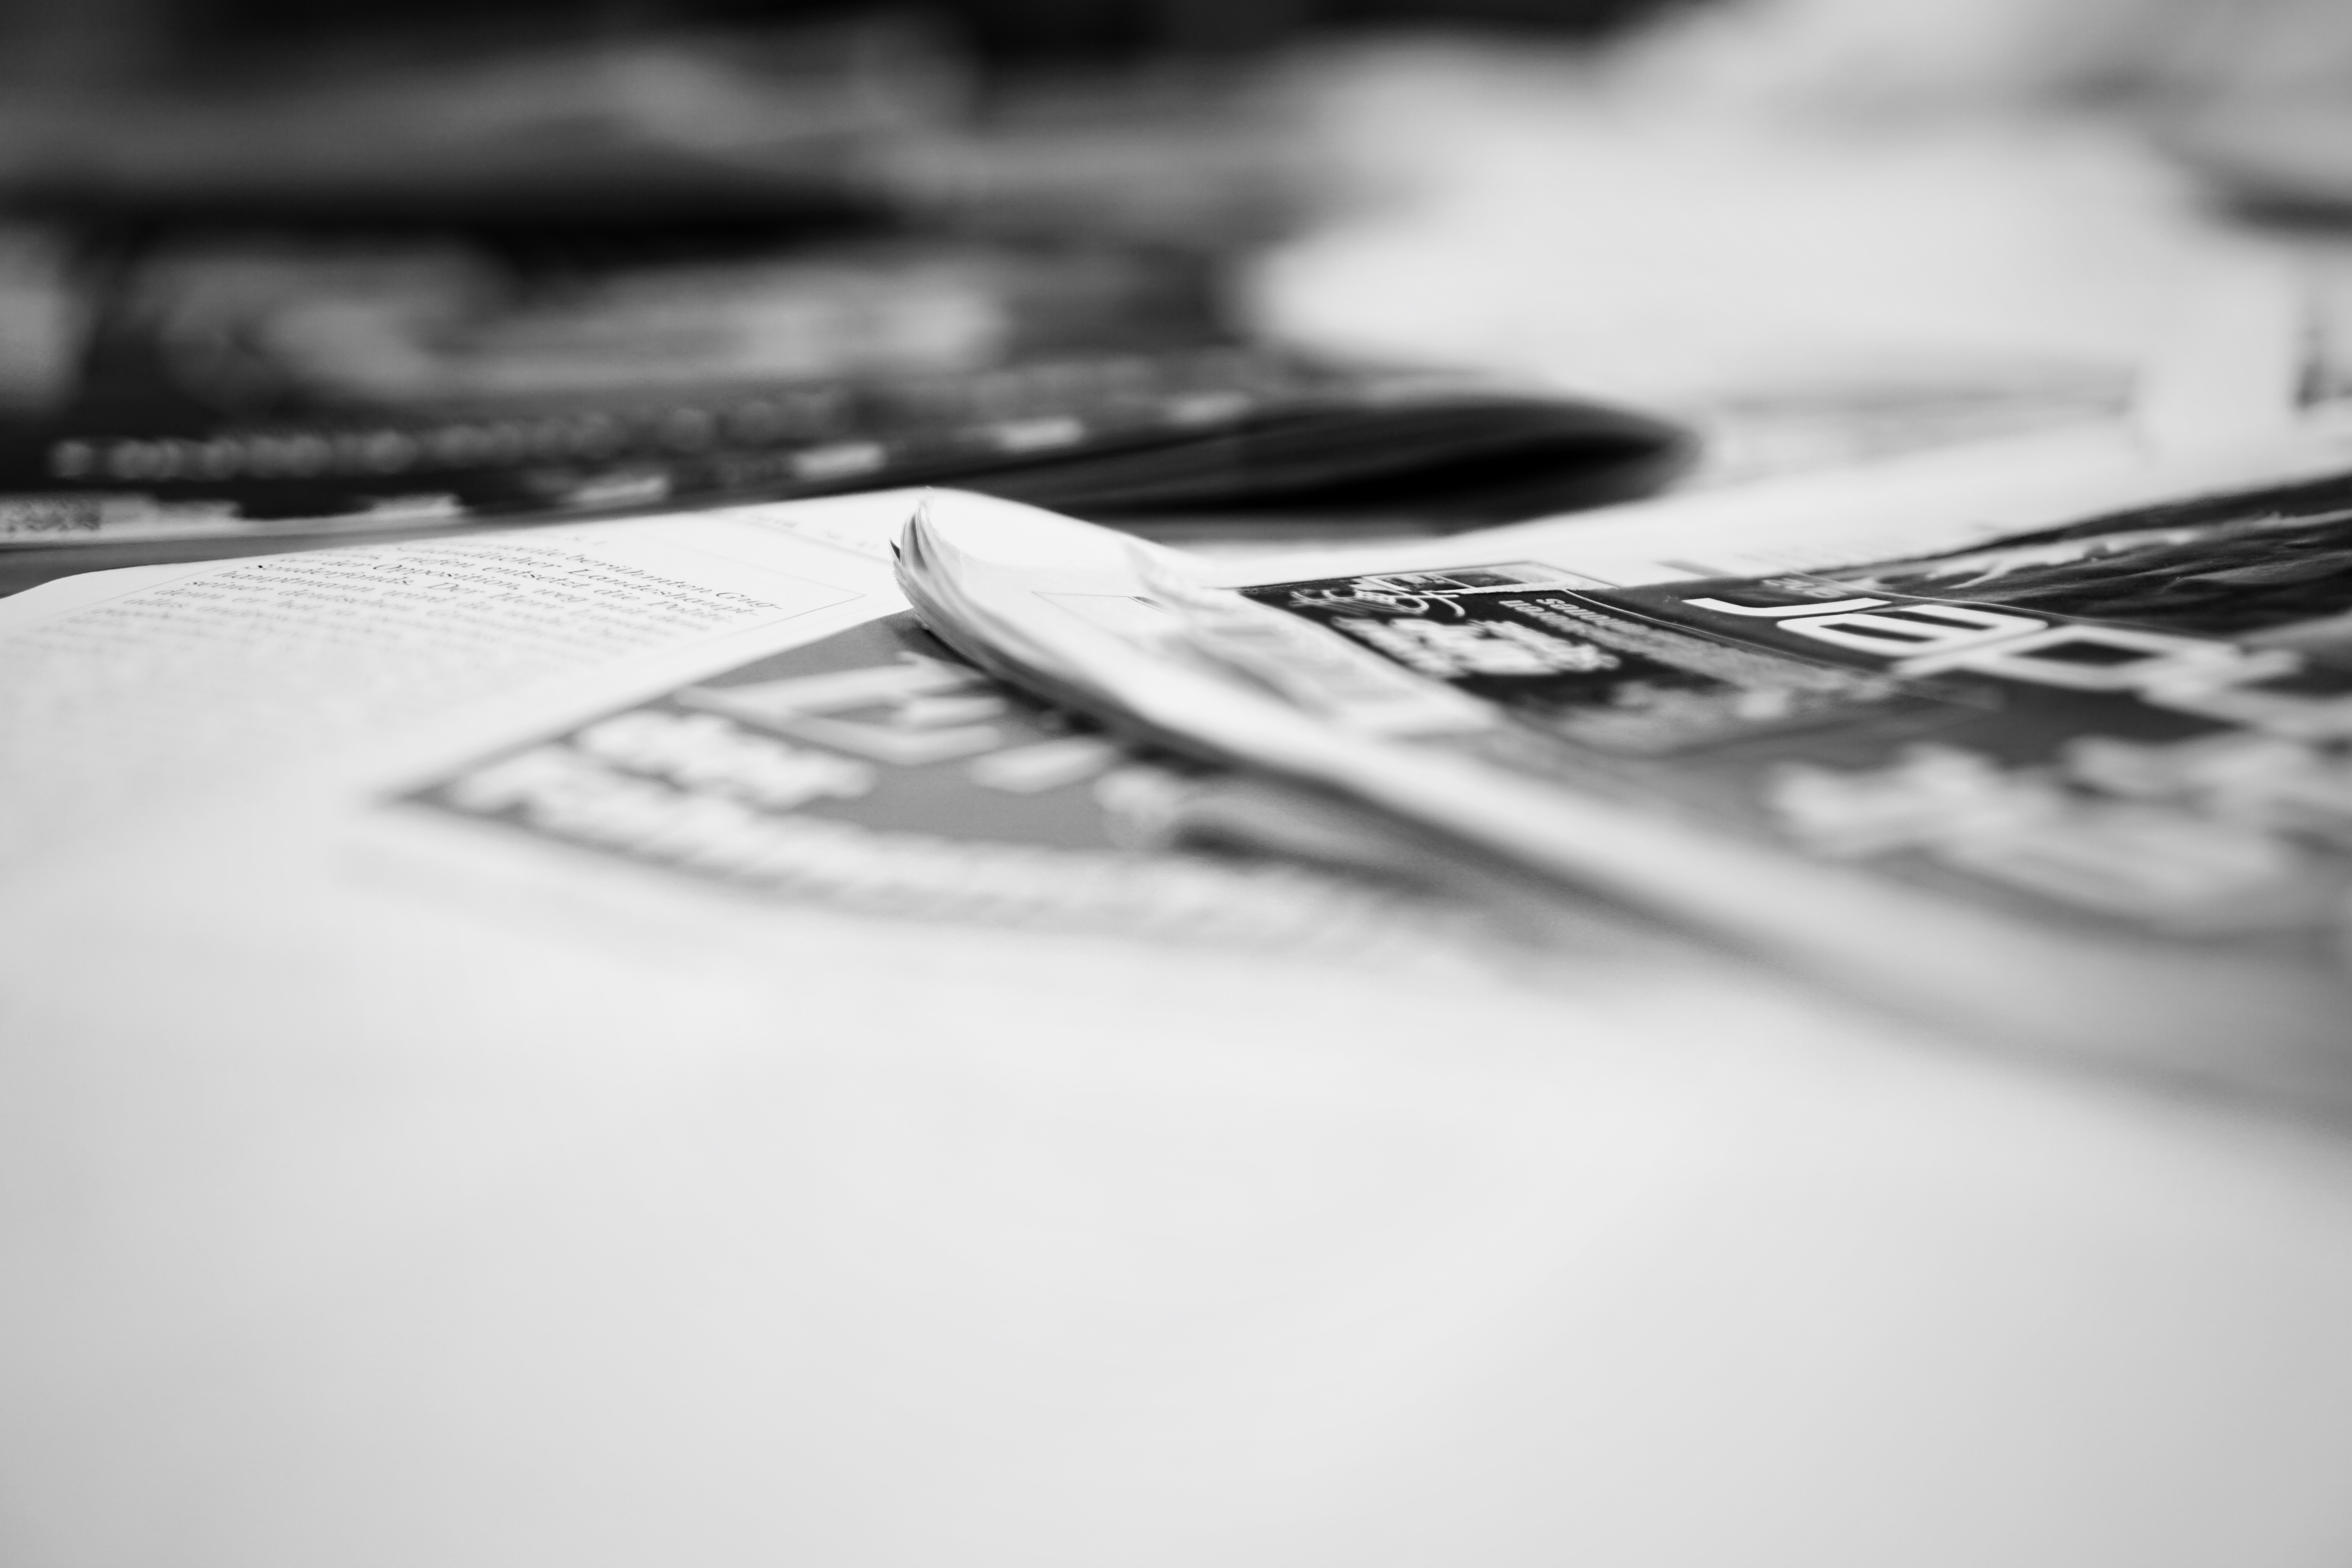
writing, hand, read, black and white, white, photography, newspaper, line, communication, black, monochrome, paper, page, close up, sketch, drawing, press, photograph, magazines, information, news, shape, pressure, journalist, article, newsprint, daily newspaper, newspapers, commenced, reports, monochrome photography